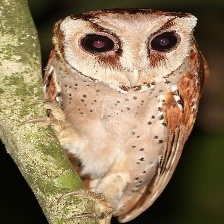
Species: ORIENTAL BAY OWL
Scientific name: PHODILUS BADIUS
ImageNet parent category: great_grey_owl